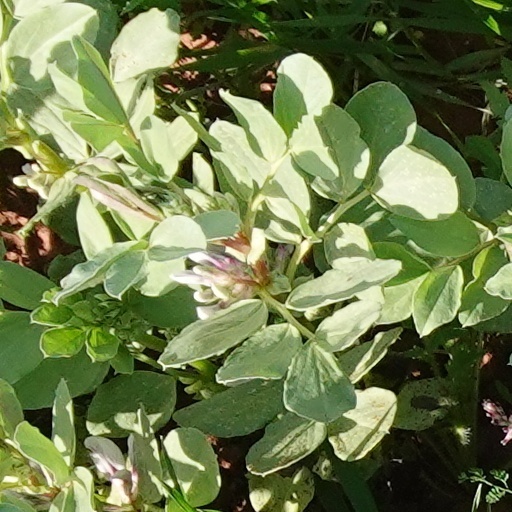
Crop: wheat